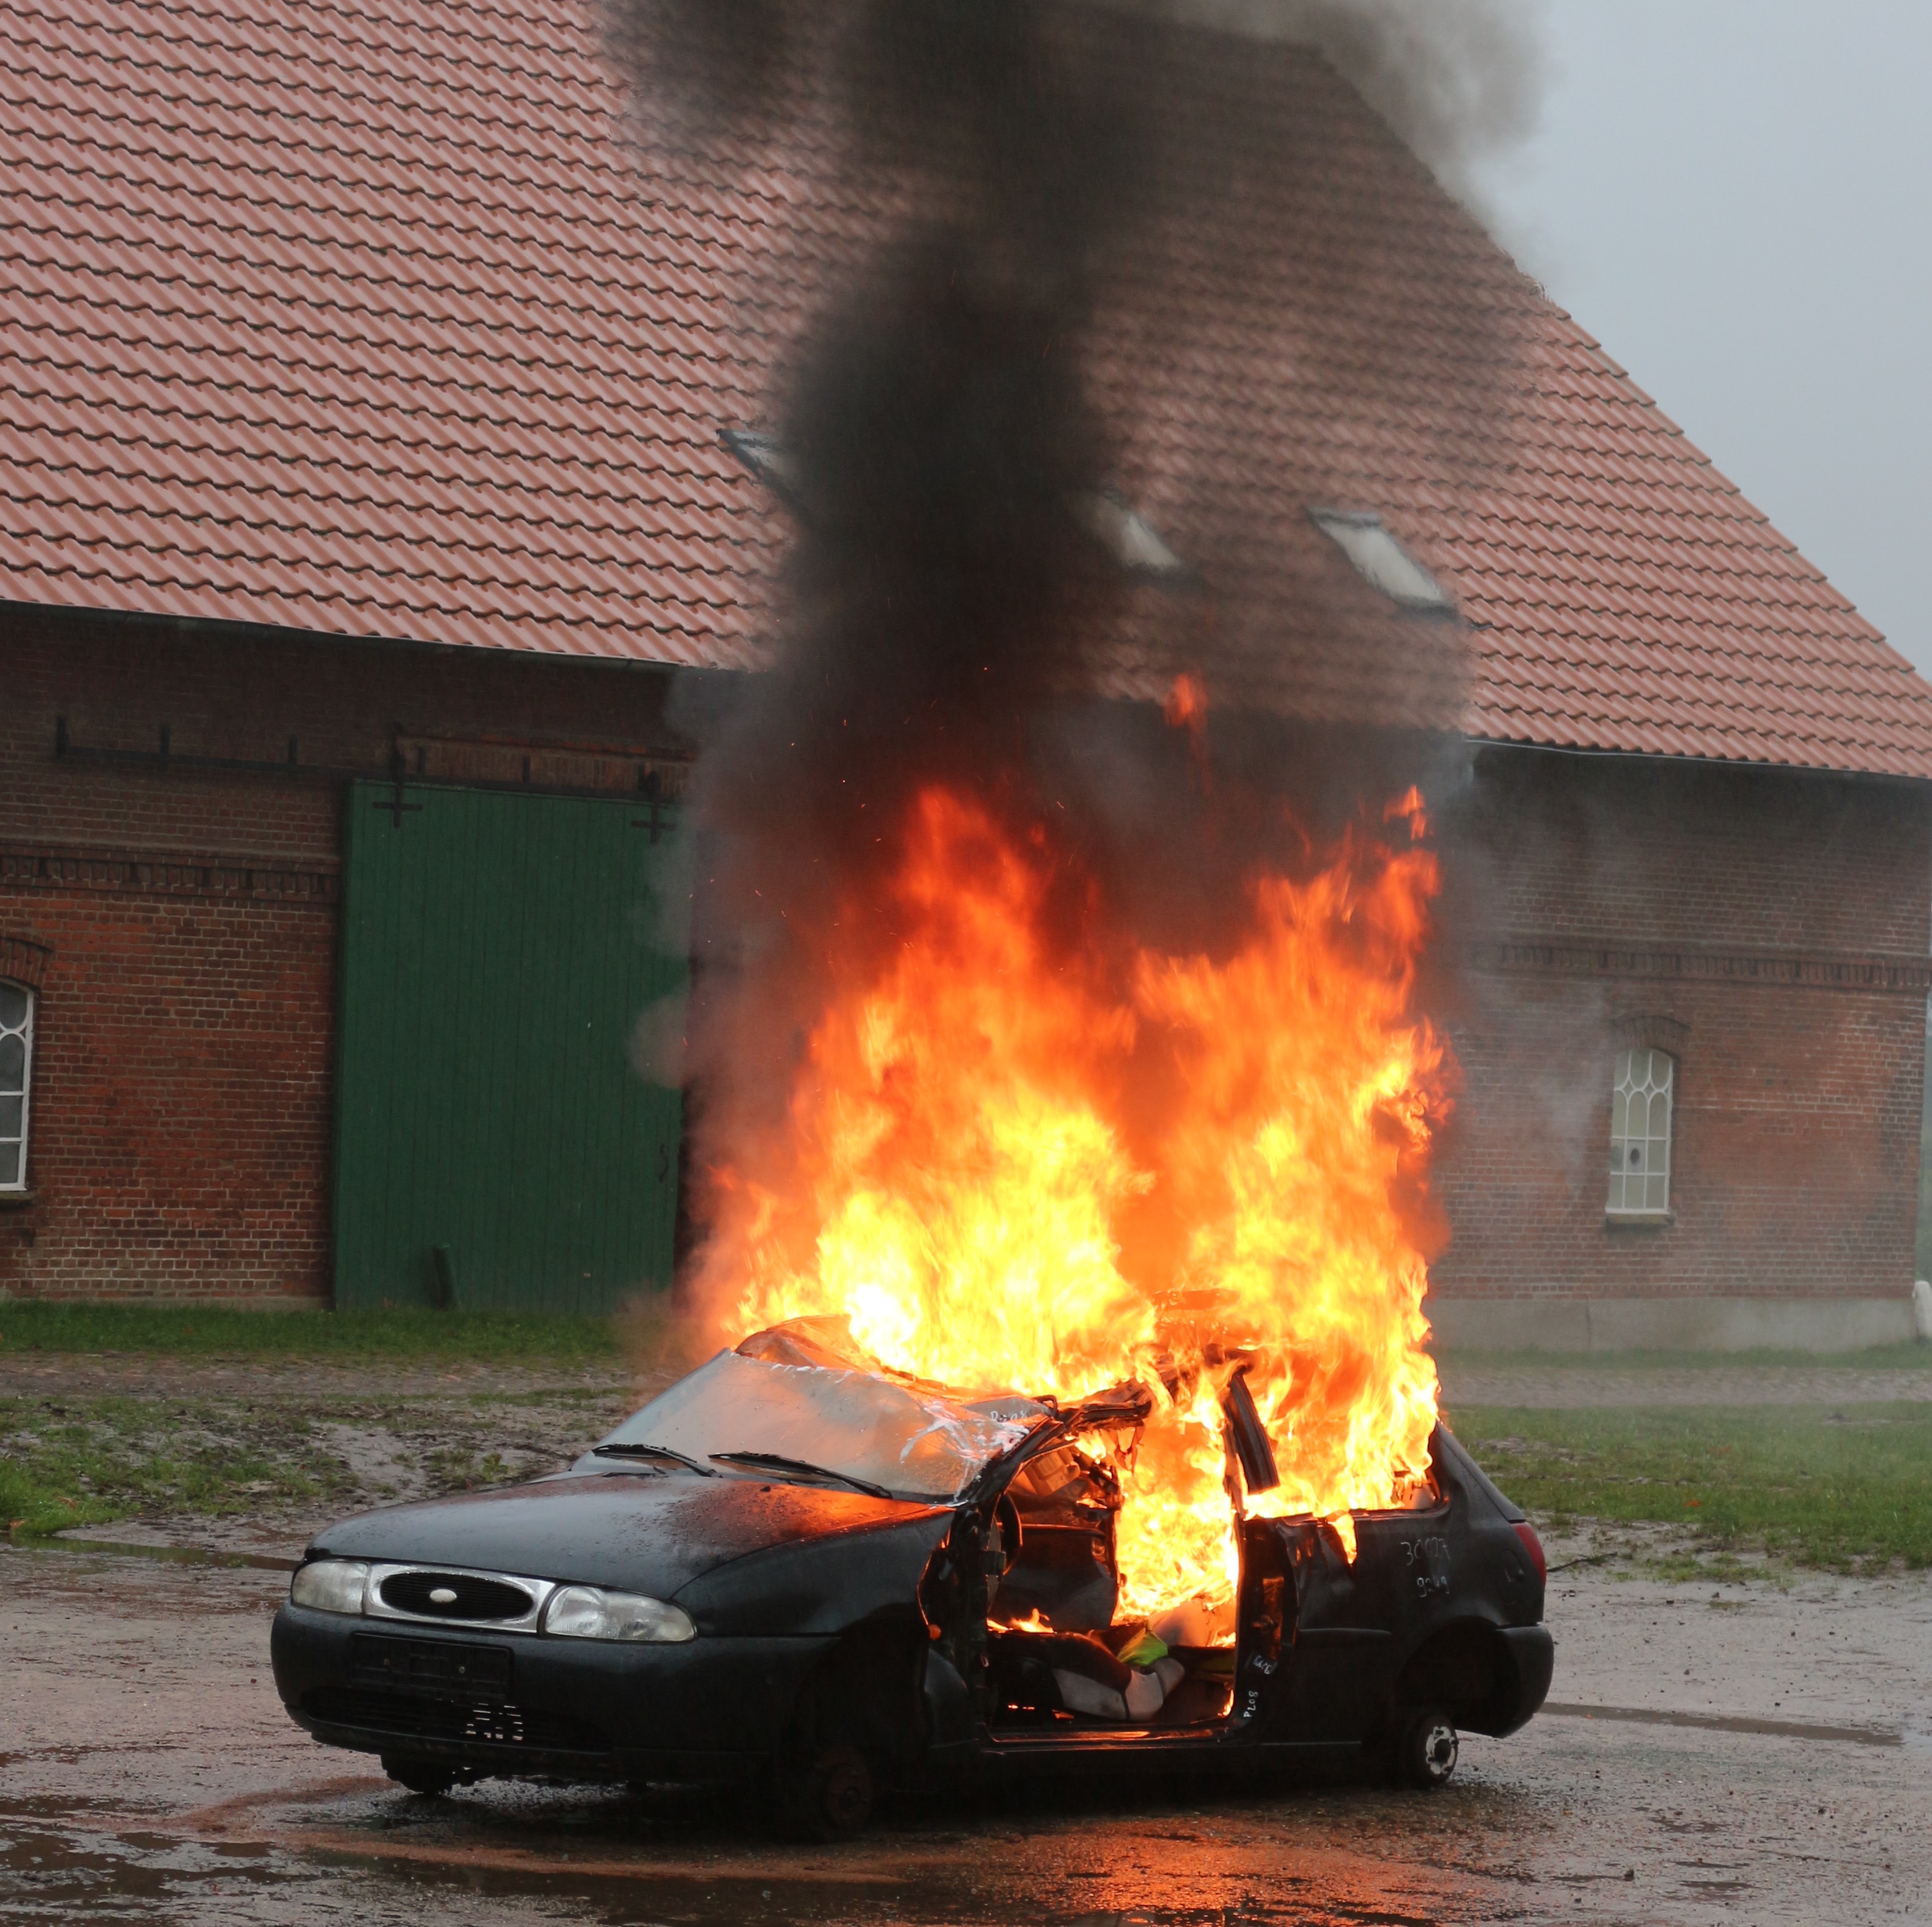
smoke, asphalt, flame, fire, auto, exercise, bonfire, heat, burn, brand, hot, blaze flame, vehicle fire